David Swanson

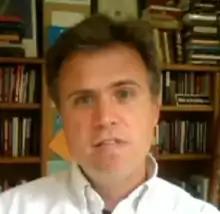
David Swanson in 2012

David Swanson is an American anti-war activist, blogger and author. He currently resides in Virginia and is the Executive Director of World Beyond War.